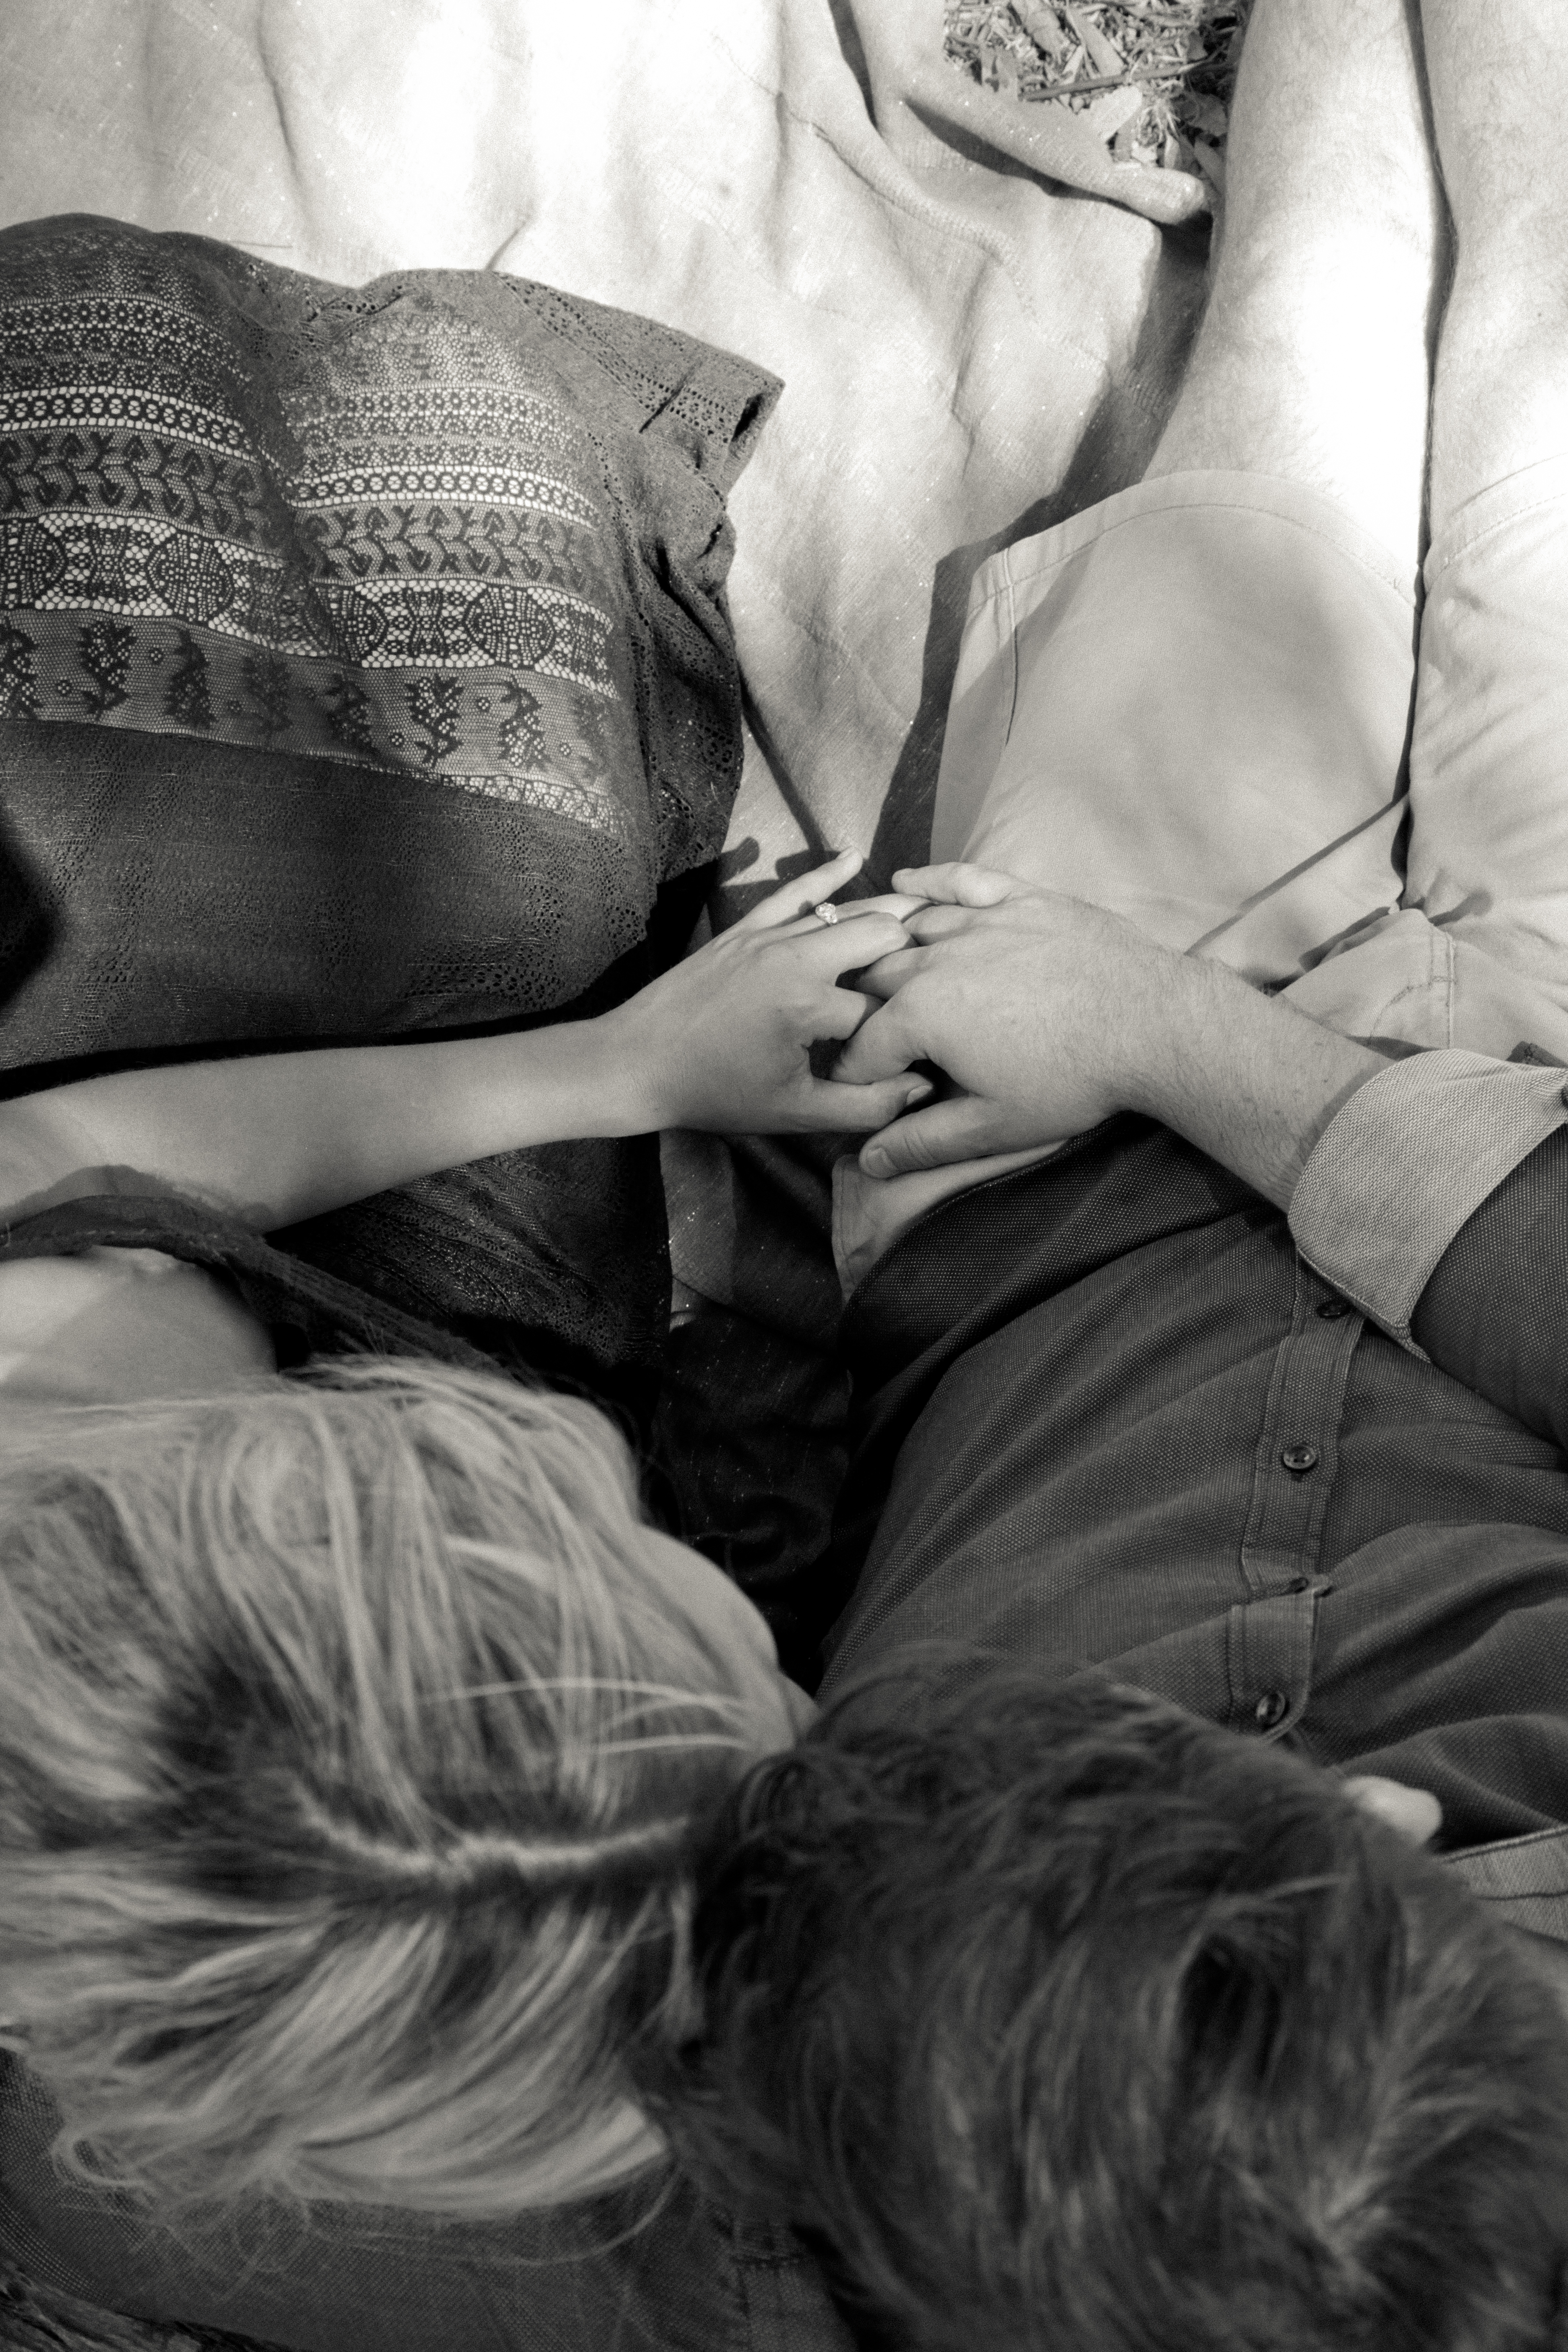
hand, man, person, black and white, woman, white, photography, love, couple, black, monochrome, holding hands, lovers, interaction, sense, monochrome photography, human positions